Pontus Brevern-de la Gardie

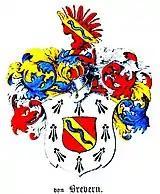
Coat of arms of the Brevern family in the Baltic coat of arms book by Carl Arvid von Klingspor in 1882.

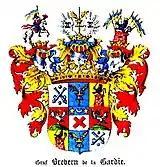
Coat of arms of the Brevern-de la Gardie branch of 1852, in the Baltic coat of arms book by Carl Arvid von Klingspor

Pontus Alexander Ludwig Graf Brevern-de la Gardie (Born von Brevern; , tr.) was a Swedish count, Baltic German nobleman, military officer and statesman of German, French and Swedish descent, in the service of the Imperial Russian Army who commanded the Kharkov and Moscow Military District form 1865 to 1869 and 1879 to 1888 simultaneously. He was also the chief of staff of the Petersburg Military District from 1862 to 1865.